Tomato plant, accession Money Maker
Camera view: tilt-top (135 deg); turntable rotation: 270 degrees
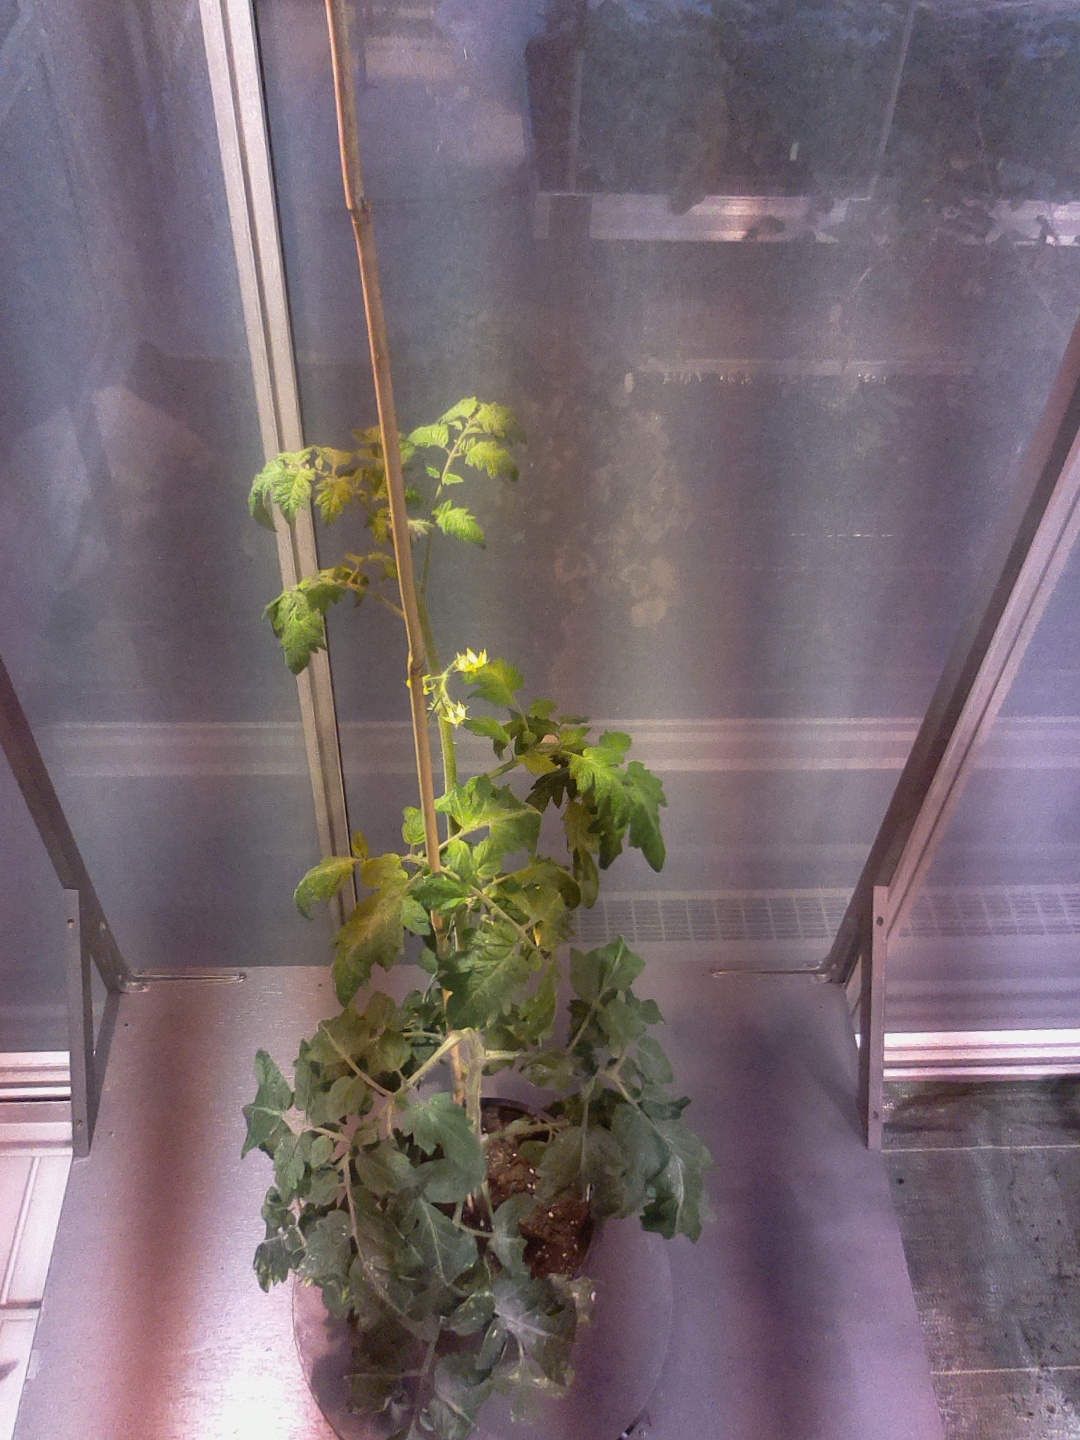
BBCH growth stage 65: Full flowering, 50%-60% of flowers open, first petals falling